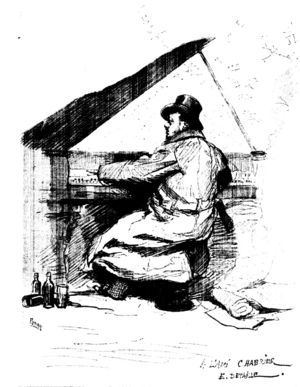
Dessin représentant le compositeur français Emmanuel Chabrier réalisé par Édouard Detaille paru dans la Revue Illustrée du 15 juin 1887
Édouard Detaille, né le 5 octobre 1848 à Paris, où il est mort le 24 décembre 1912, est un peintre et illustrateur français.